Where the Heart Is (novel)

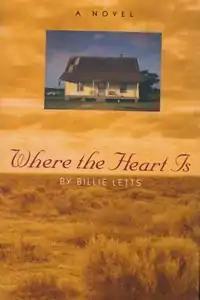

Where the Heart Is is a 1995 novel by Billie Letts. It was chosen as an Oprah's Book Club selection in December 1998.